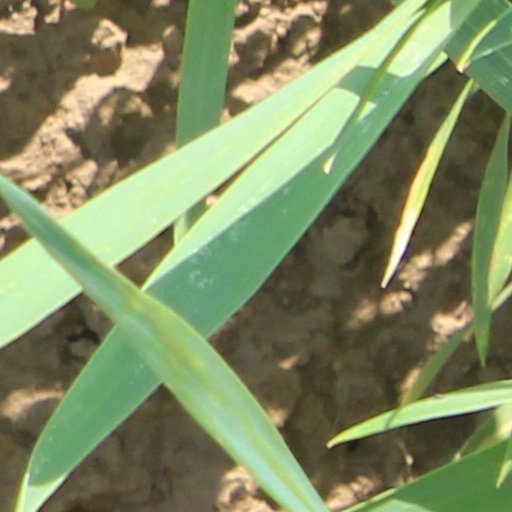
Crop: wheat